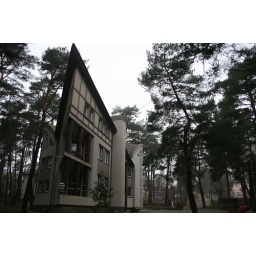
The ship house in Gusev